USS Sable

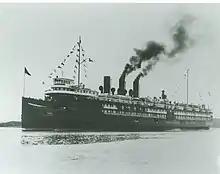
"Greater Buffalo" underway in 1942

On her maiden voyage to Buffalo, New York, on 13 May 1925 "Greater Buffalo" carried a capacity number of passengers including T.V. O'Connor, who was president of the shipping board at the time. "Greater Buffalo" was used as a palatial overnight service boat transporting up to 1,500 passengers from Buffalo to Detroit, Michigan, for the Detroit and Cleveland Navigation Company. Guests were entertained by an orchestra for dancing in the main dining room following dinner service as well as radio programming provided in the main salon. Along with passenger service "Greater Buffalo", as well as other Detroit and Cleveland Navigation Company ships, offered their customers the option of transportation for 125 automobiles on their voyage.